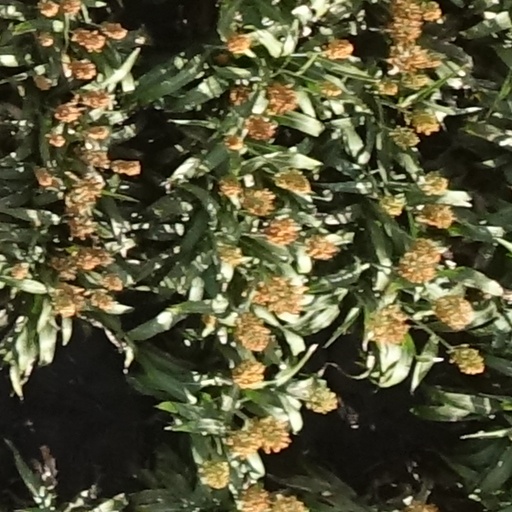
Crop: sorghum